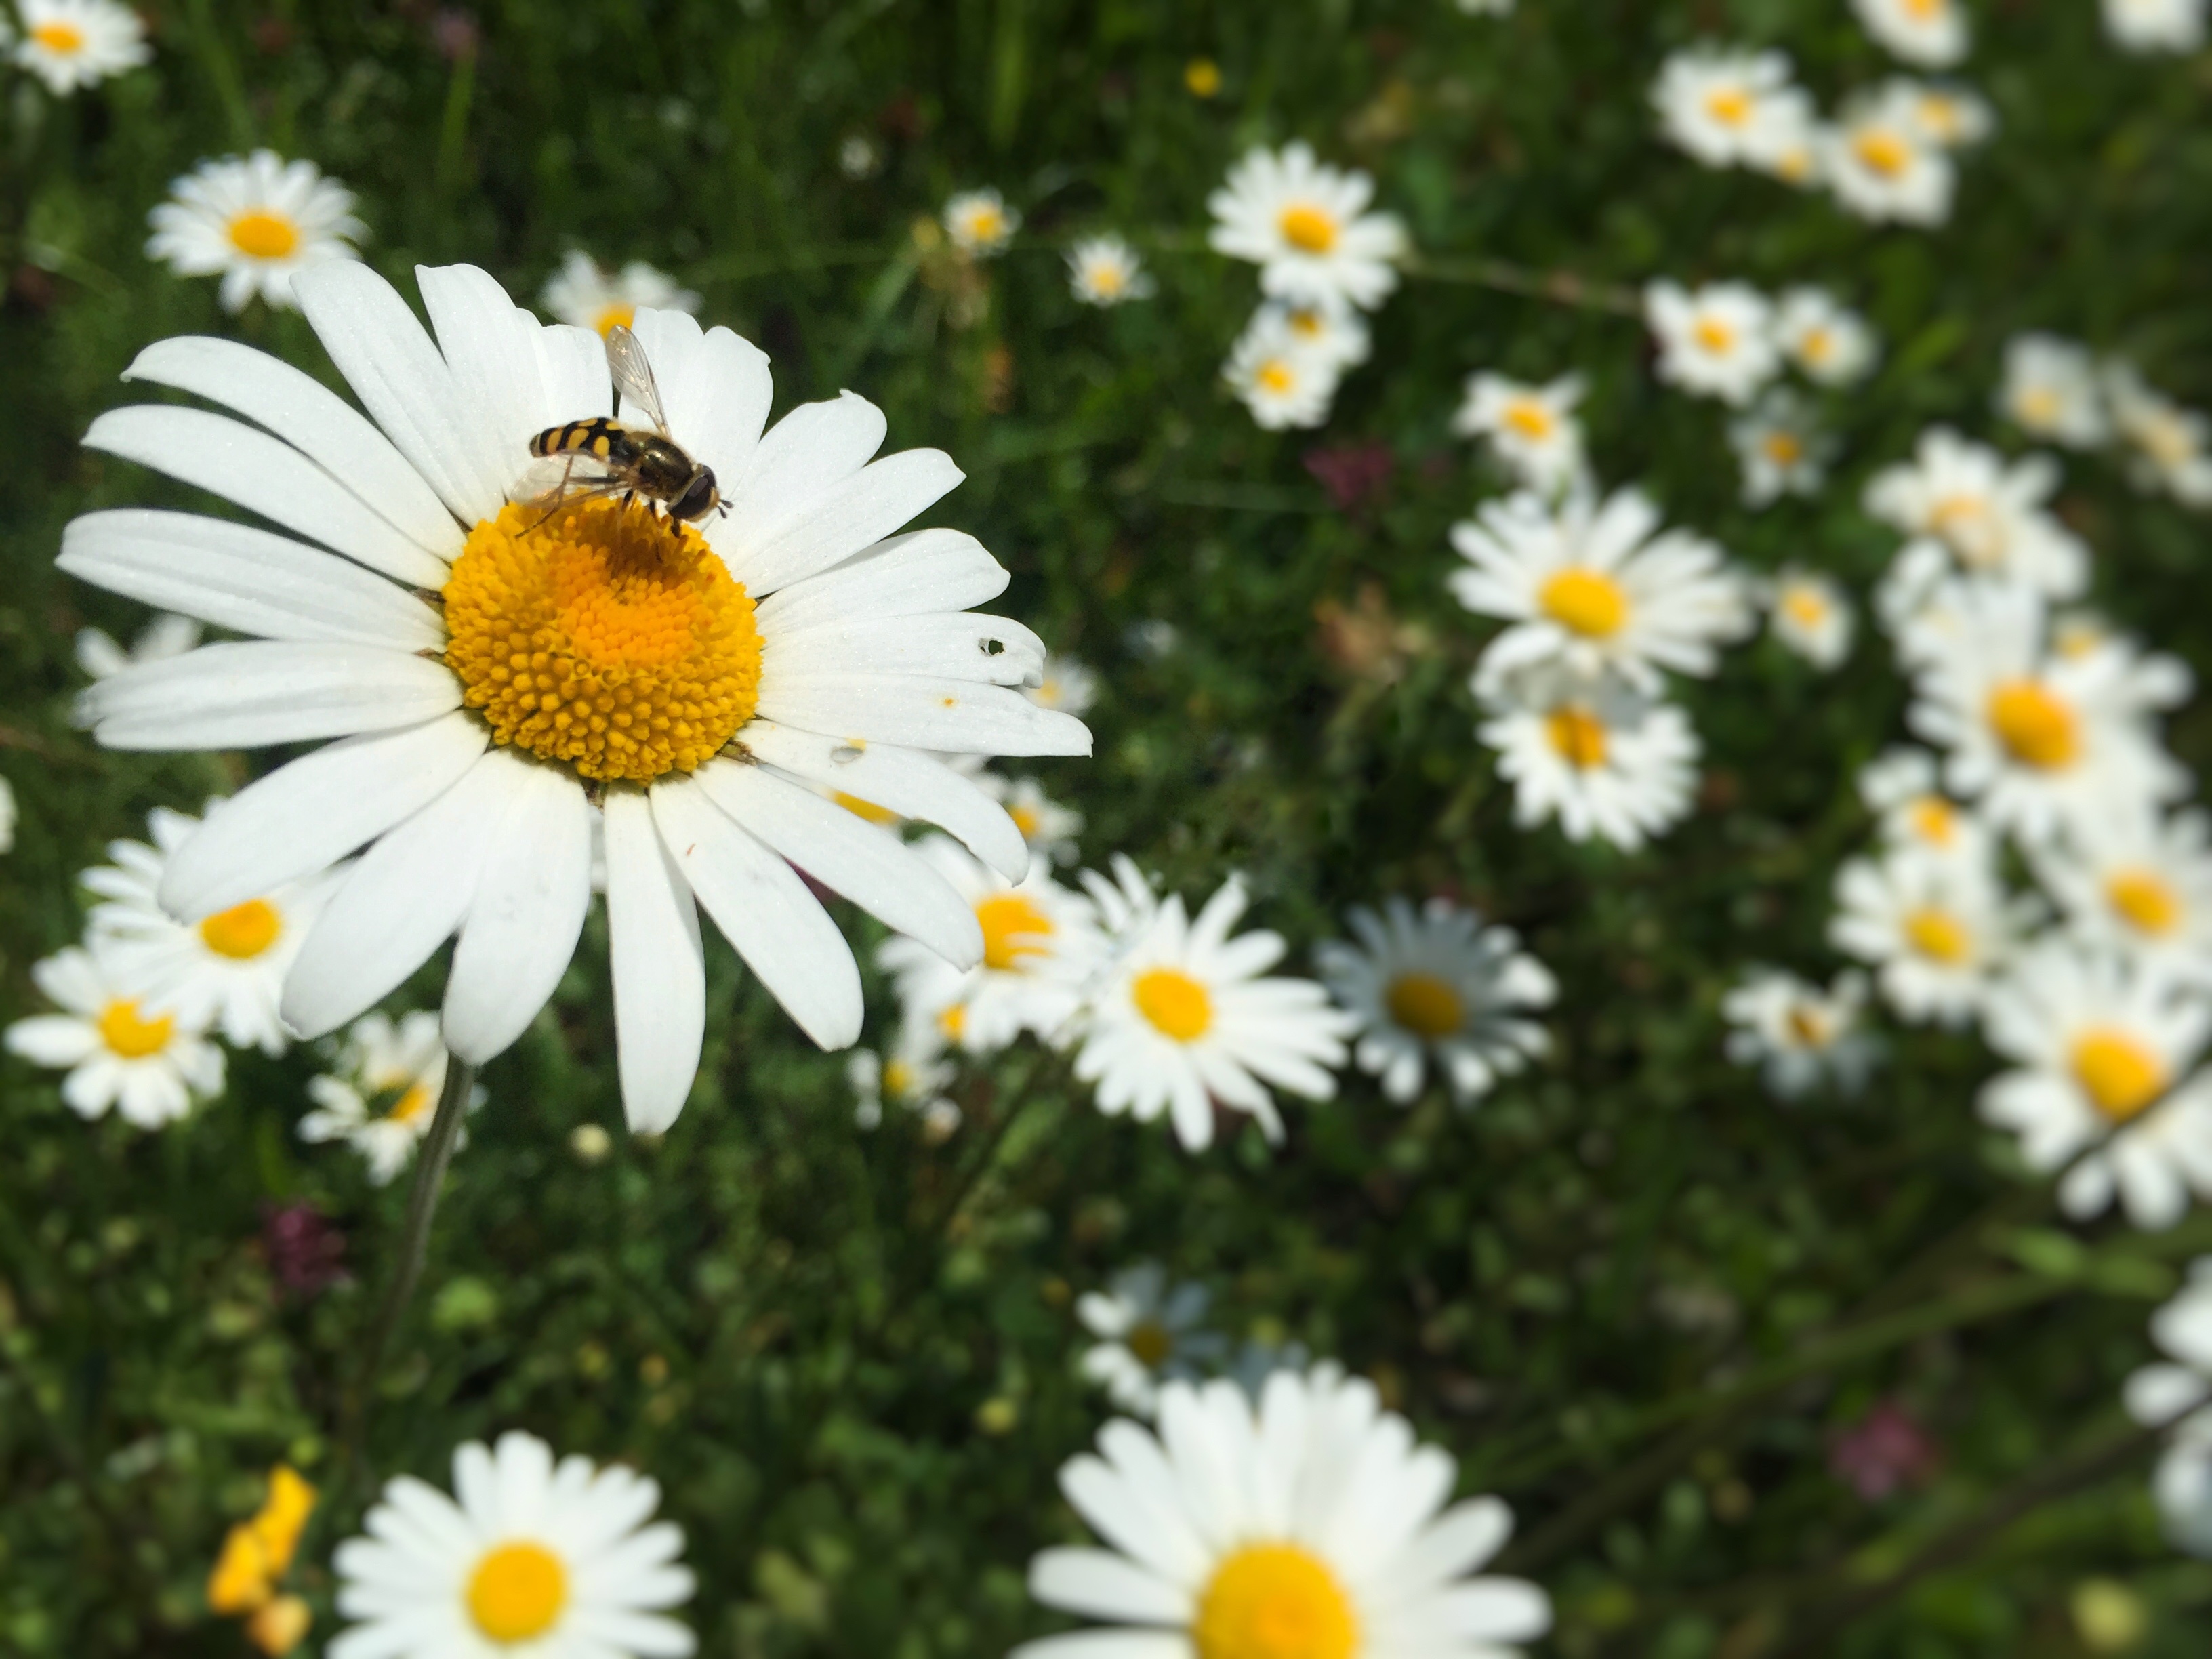
oxeye daisy, flower, marguerite daisy, plant, chamaemelum nobile, daisy, flora, botany, land plant, meadow, flowering plant, daisy family, petal, tanacetum parthenium, wildflower, herb